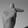
ASL letter: T